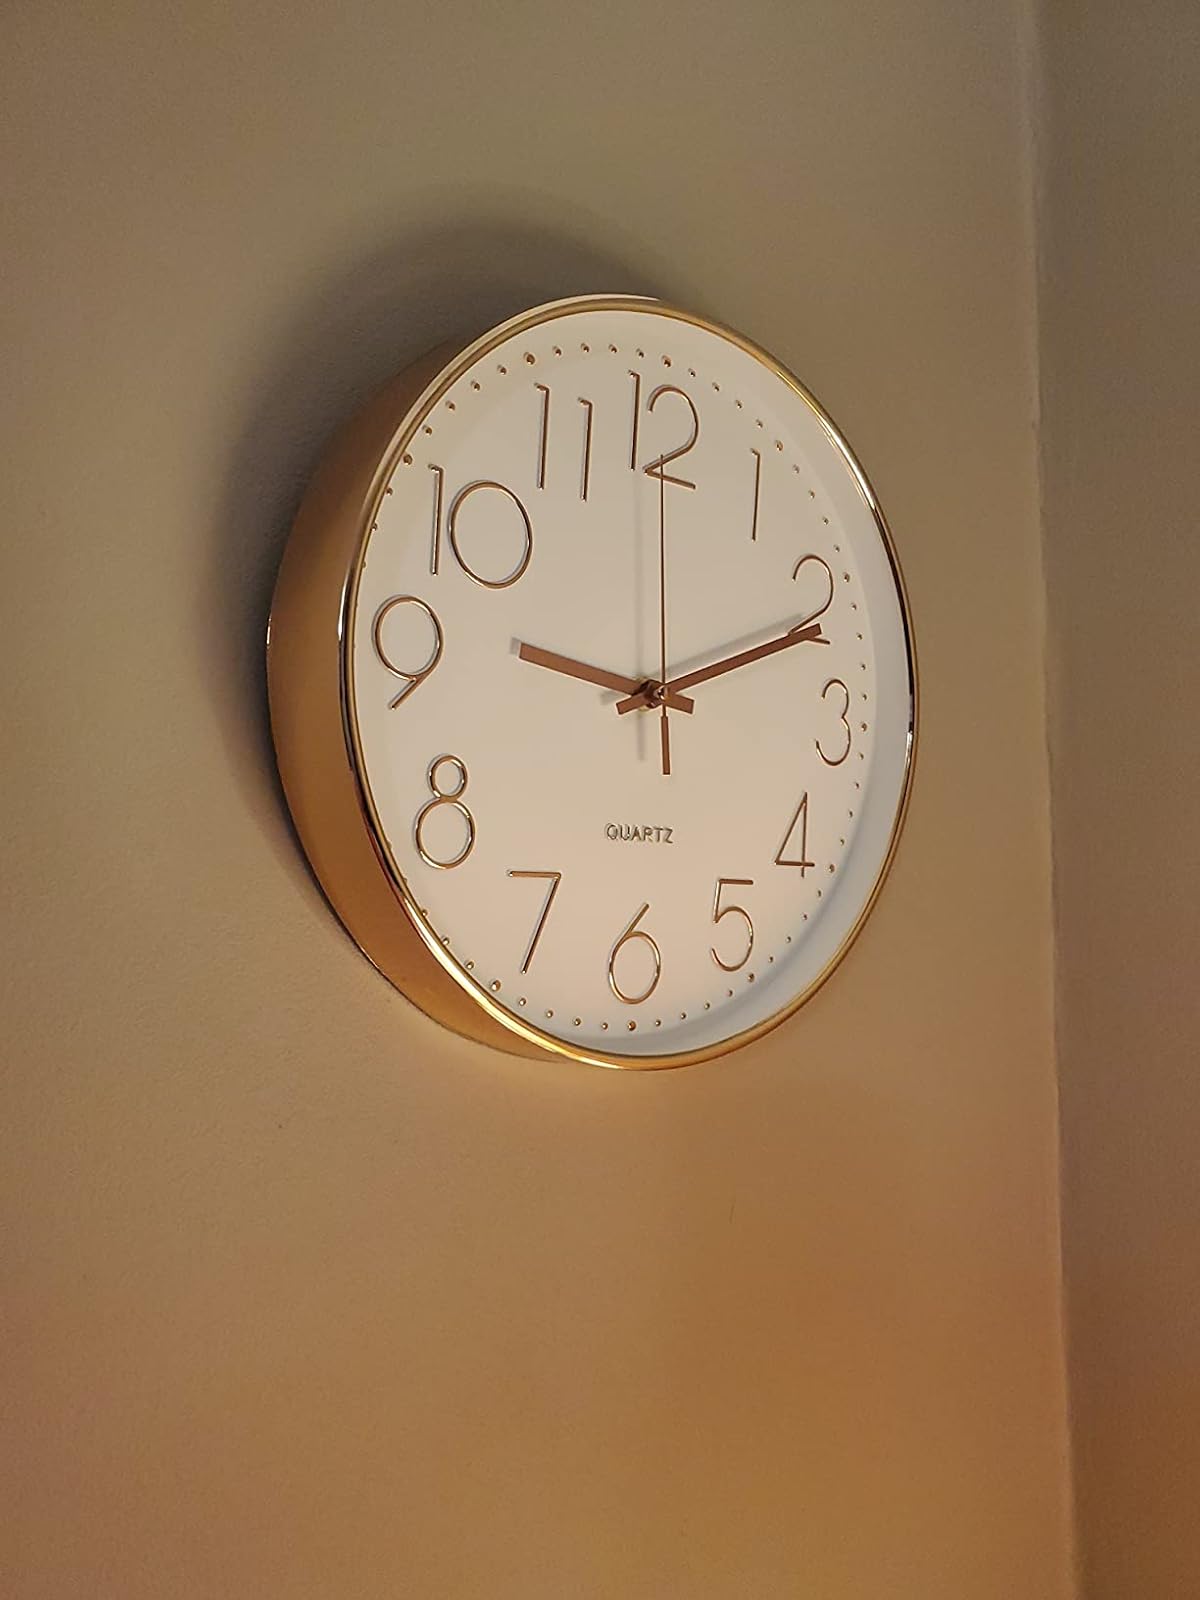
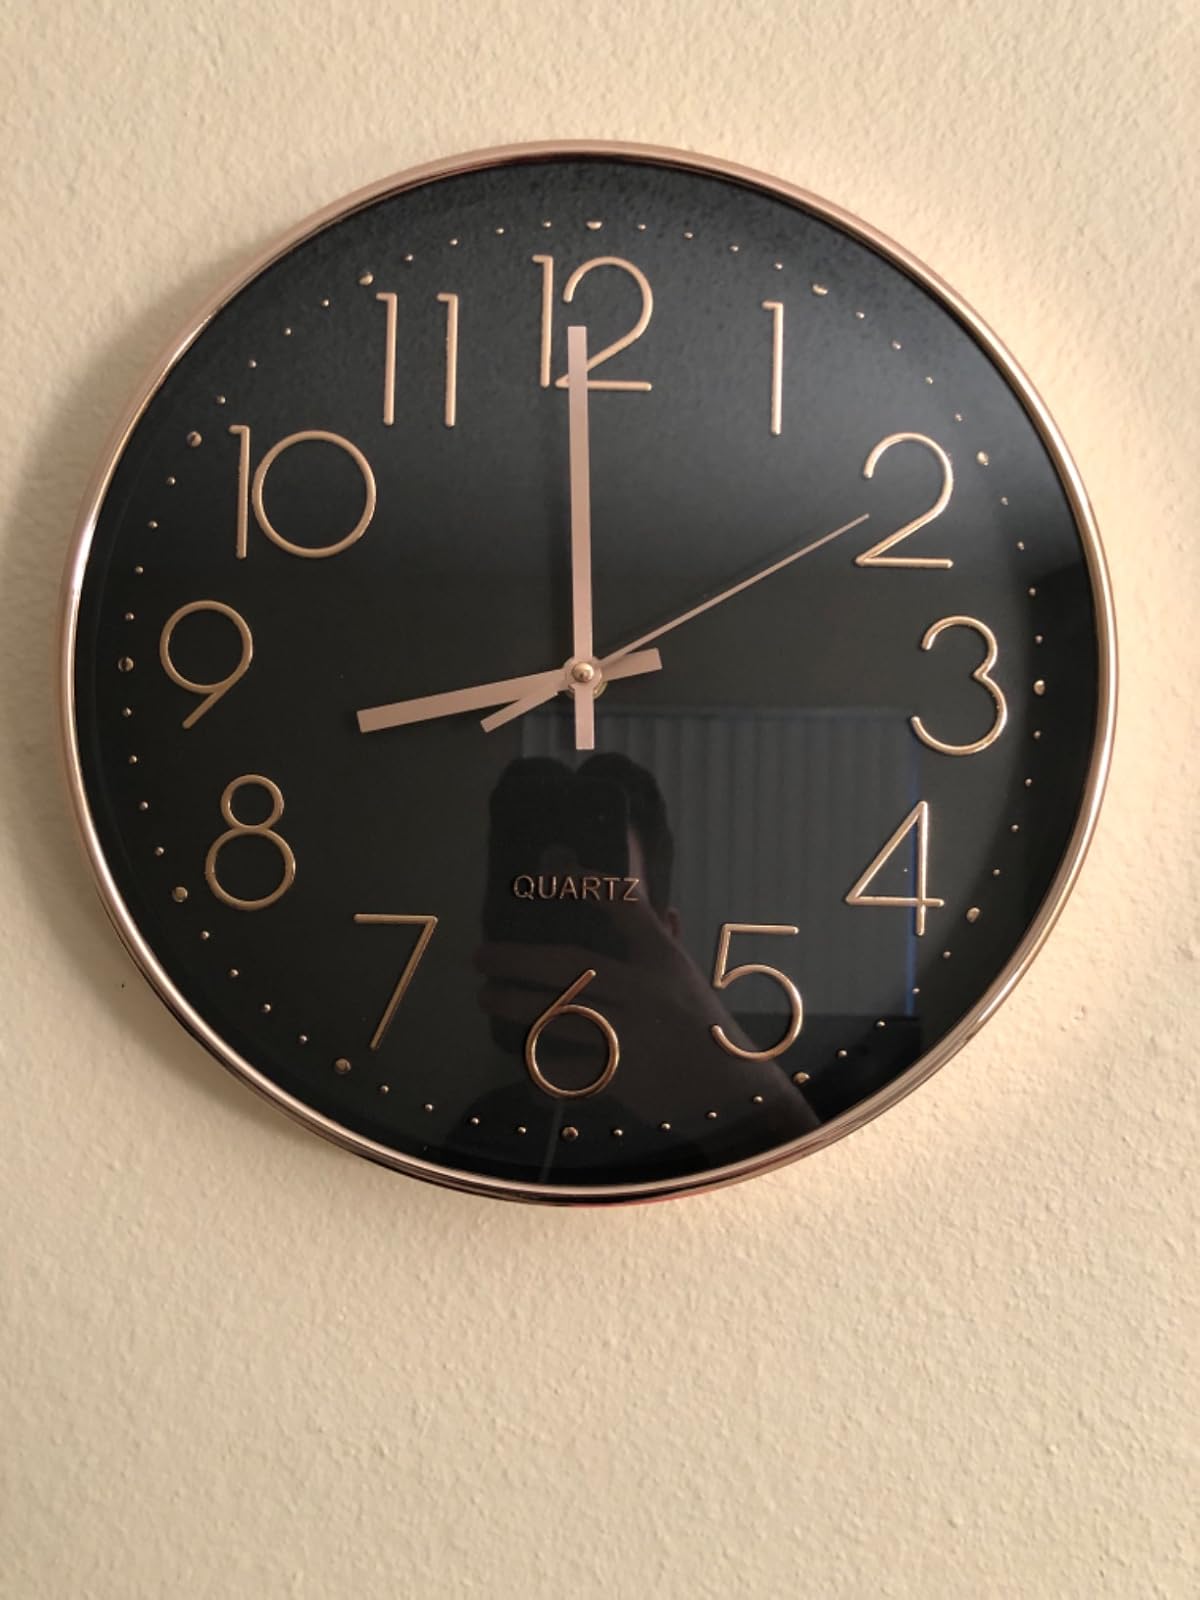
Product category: clock
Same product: no